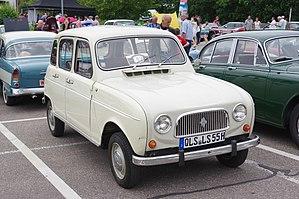
Le moteur Billancourt connu également sous le code « moteur B » ou « bloc B », est un moteur thermique automobile à combustion interne, essence quatre-temps, avec quatre cylindres en ligne chemisés, bloc en fonte, refroidi par eau, doté d'un vilebrequin à trois paliers, avec arbre à cames latéral, commandé par une distribution par pignons, puis par chaîne de distribution sur les dernières versions, avec une culasse en aluminium, huit soupapes en tête, développé et produit par Renault. La version "sportive" est appelée « moteur Ventoux ».
La Renault 4 est une petite voiture populaire de grande diffusion de conception simple et pratique. C'est aussi la première application de la traction sur une voiture de tourisme de la marque Renault après que cette technique a été adoptée sur l'Estafette en 1959.